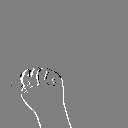
ASL letter: m